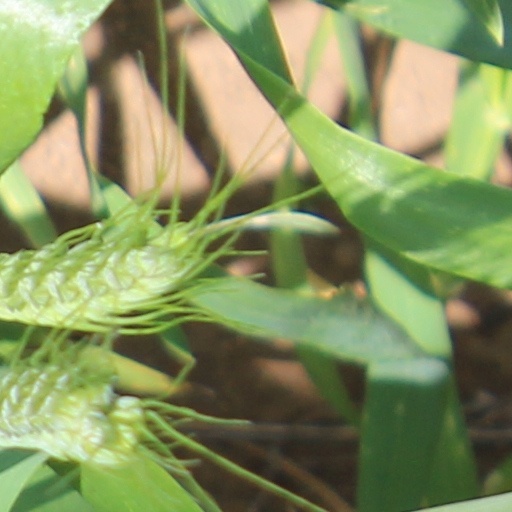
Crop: wheat